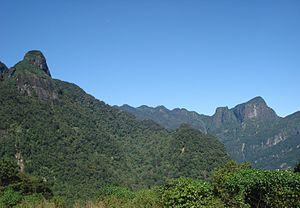
Les Monts Knuckles, anciennement Dumbara Kanduvetiya, sont une chaîne de montagne se trouvant au centre du Sri Lanka, dans les districts de Matale et Kandy.